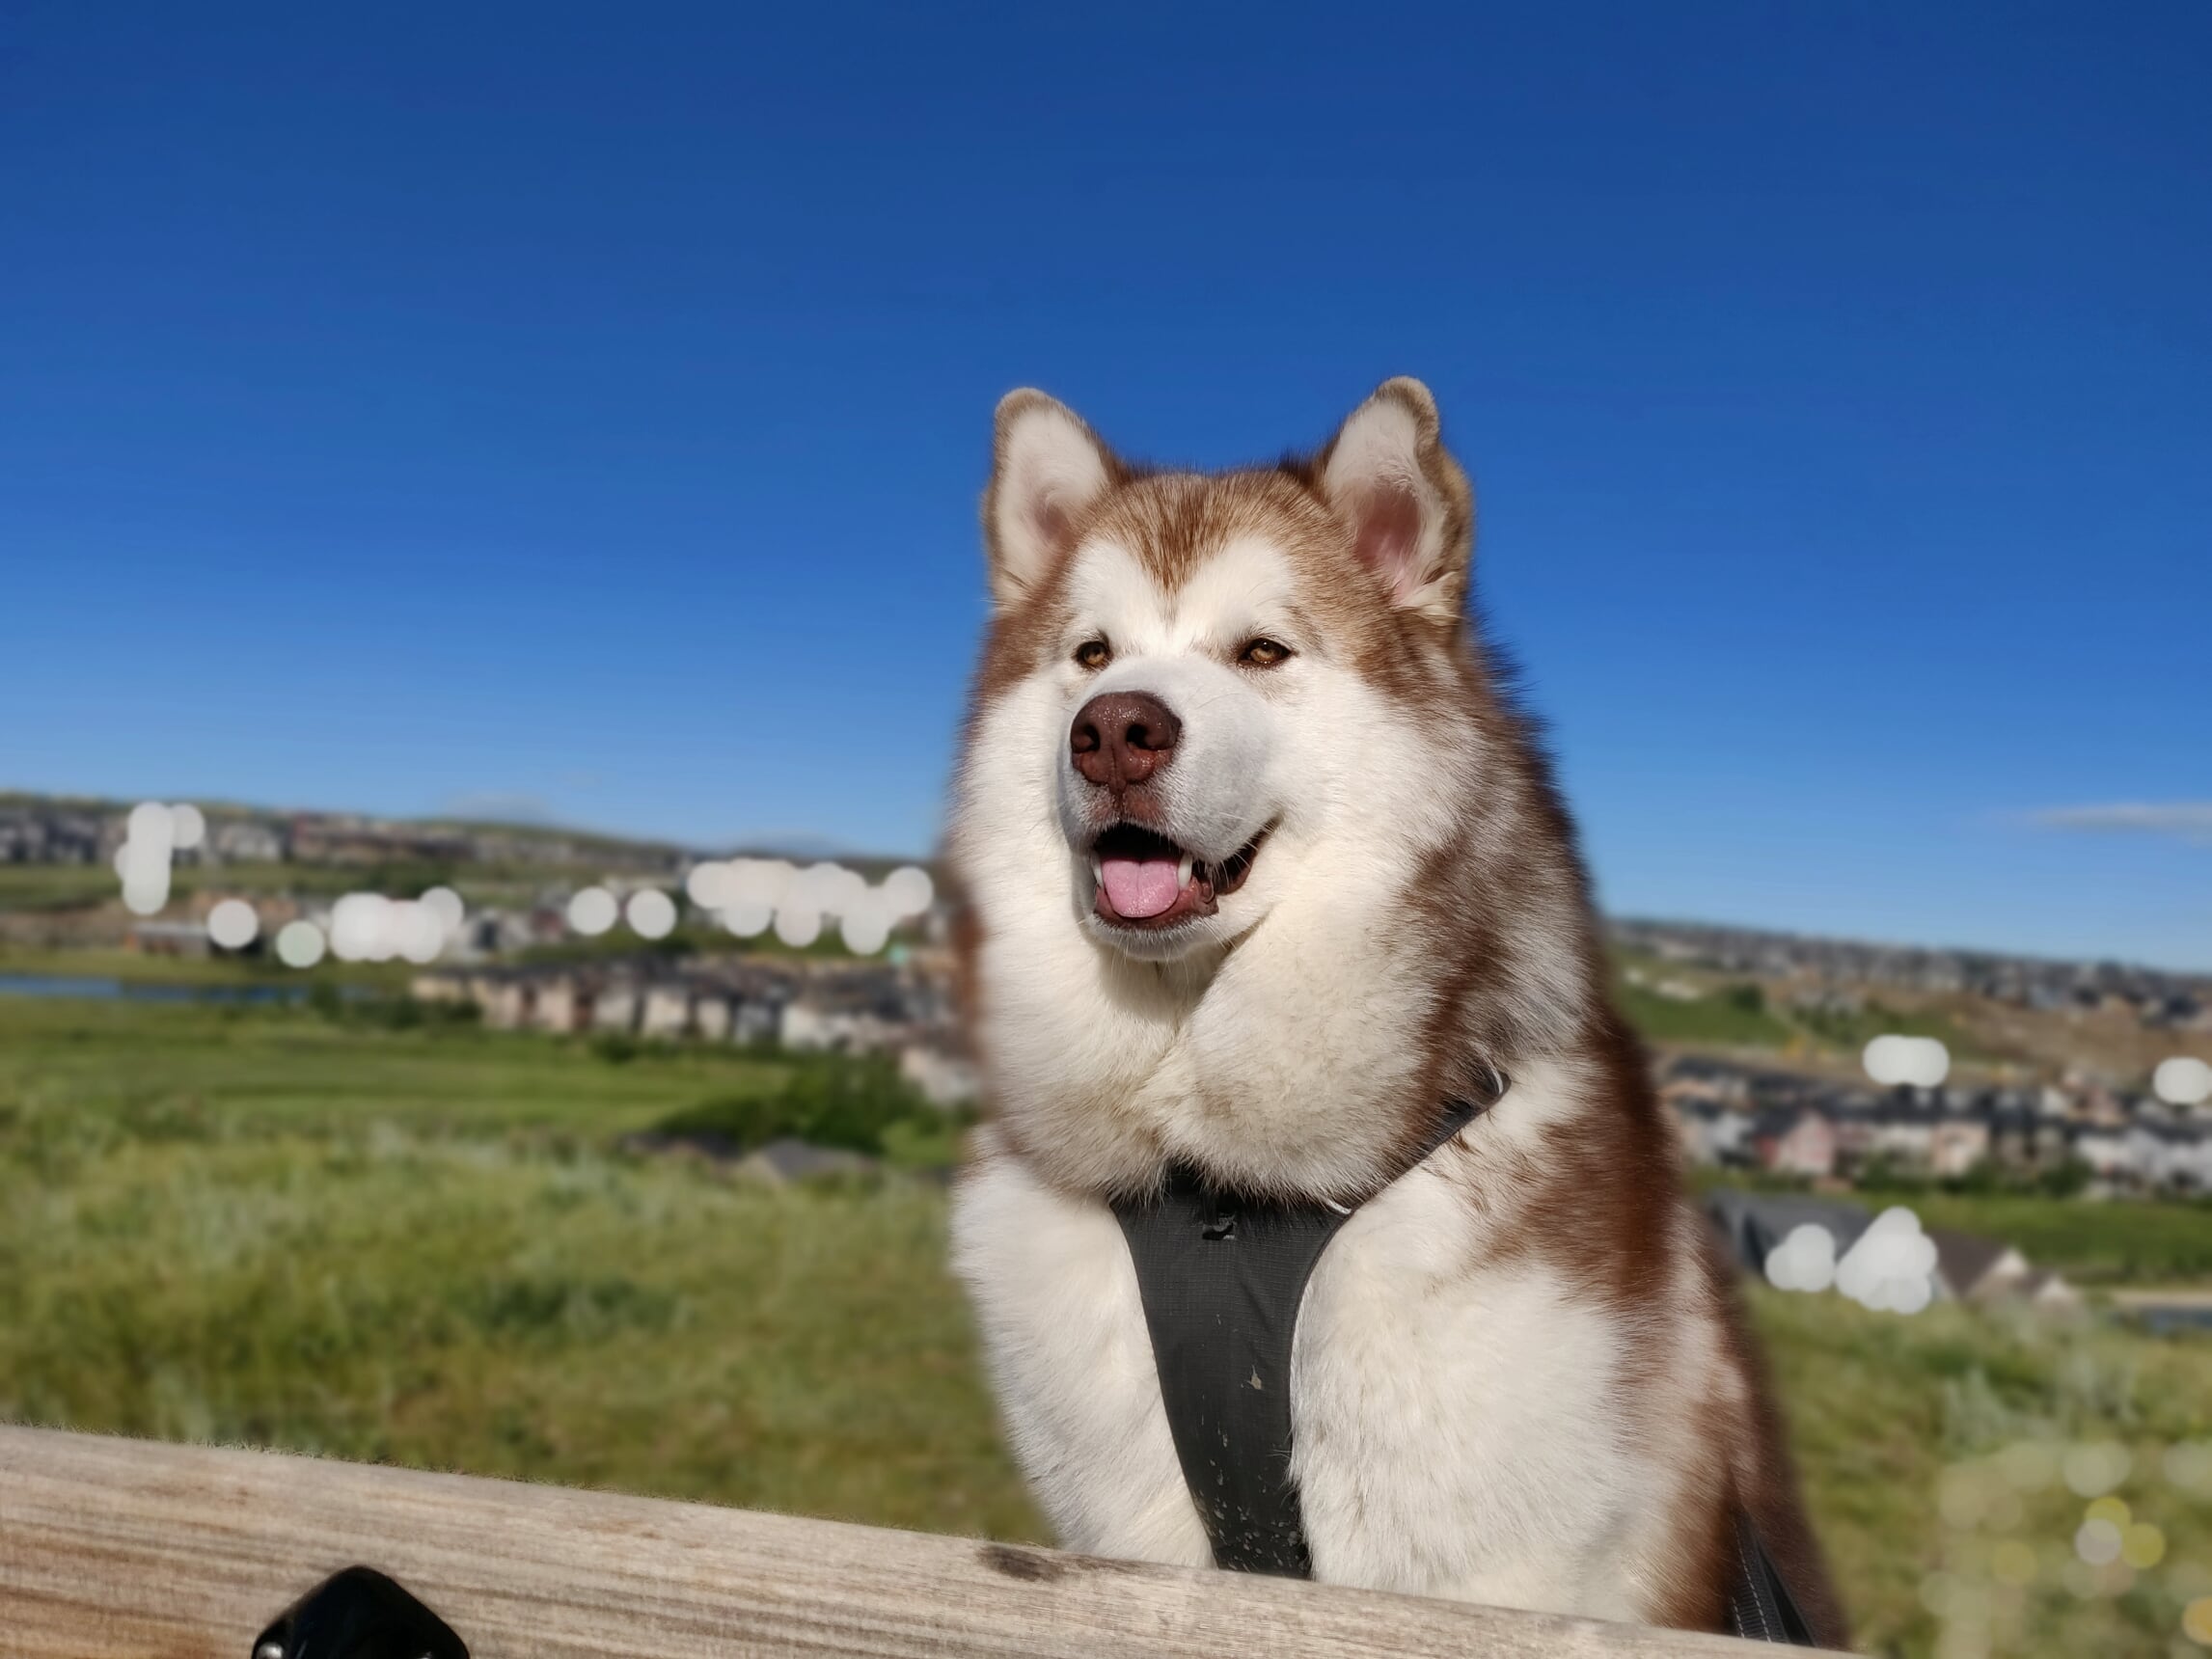
malamute, dog, dog like mammal, dog breed, sakhalin husky, siberian husky, dog breed group, alaskan malamute, sled dog, greenland dog, canadian eskimo dog, snout, companion dog, carnivoran, northern inuit dog, miniature siberian husky, spitz, tamaskan dog, alaskan klee kai, saarloos wolfdog, seppala siberian sleddog